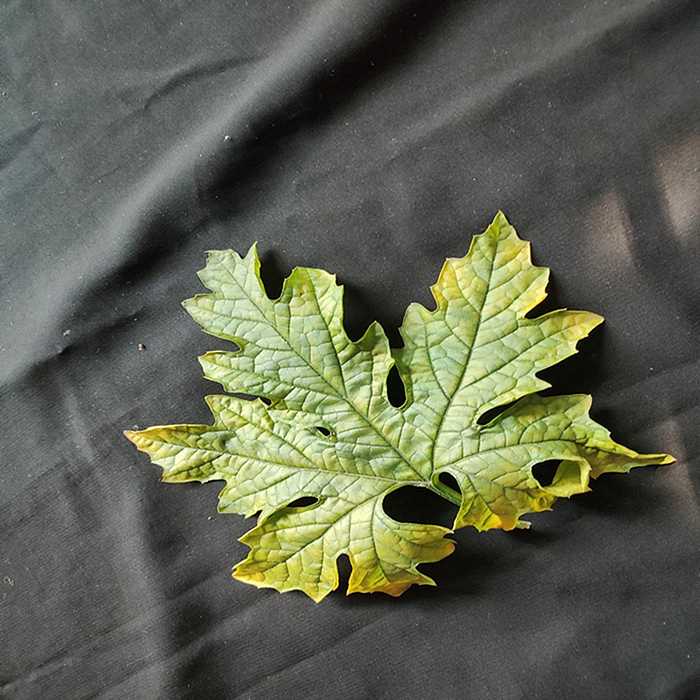
Plant: Bitter Gourd
Label: Mosaic virus